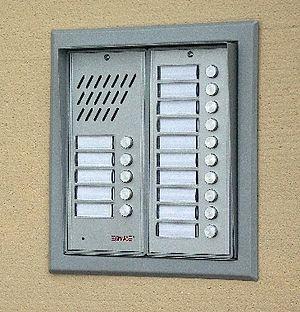
L'électricité existe depuis les débuts de l'univers qui est composé, selon des principes physiques, de « matière ». Son histoire vue par les hommes remonte aux débuts de l'humanité, car l'électricité est partout présente, très discrète la majorité du temps. Elle se manifeste parfois de manière très spectaculaire et brutale : par exemple sous forme d'éclairs associés au tonnerre et à des destructions.